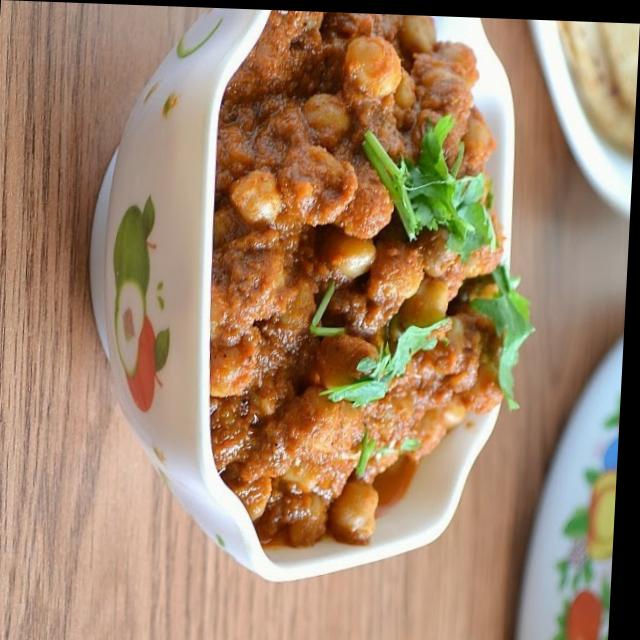
Dish: chole